Redding, Connecticut

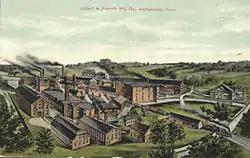
Gilbert & Bennett in Georgetown, Connecticut.

In 1876, after A.N. Fillow began extracting mica in the Branchville section of Redding, two Yale University mineralogists noted the presence of previously undiscovered minerals lodged in pegmatite there and furnished funds to expand the operation. Historians say the mine produced between seven and nine minerals until then unknown, including one that was named reddingite. Over time, the mine would produce quantities of quartz, feldspar, mica, beryl, spodumene and columbite.